Question: Please indicate a possible affordance area of bicycle that can be used for sitting
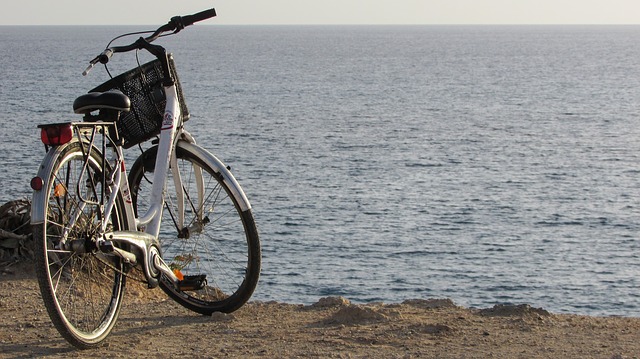
Answer: [71, 90.5, 128, 110.5]